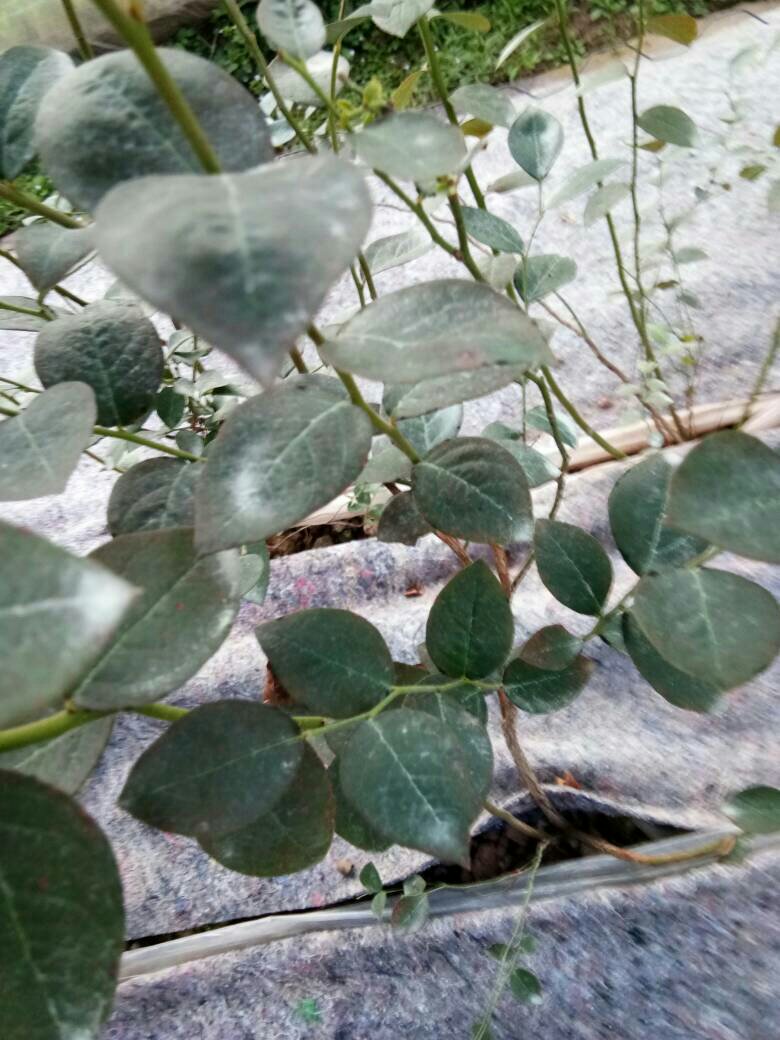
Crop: blueberry
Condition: rust